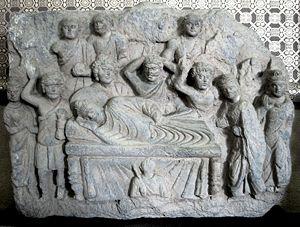
Le Bouddha couché est un motif iconographique et statuaire important du Bouddhisme. Il représente le bouddha historique lors de sa dernière maladie, sur le point d'entrer dans le parinirvâna. Allongé sur le flanc droit, il a la tête posée sur un coussin ou s'appuie sur son coude droit, soutenant sa tête de la main.